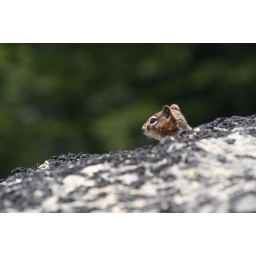
taken in the st. joe national forest on grandmother mountain